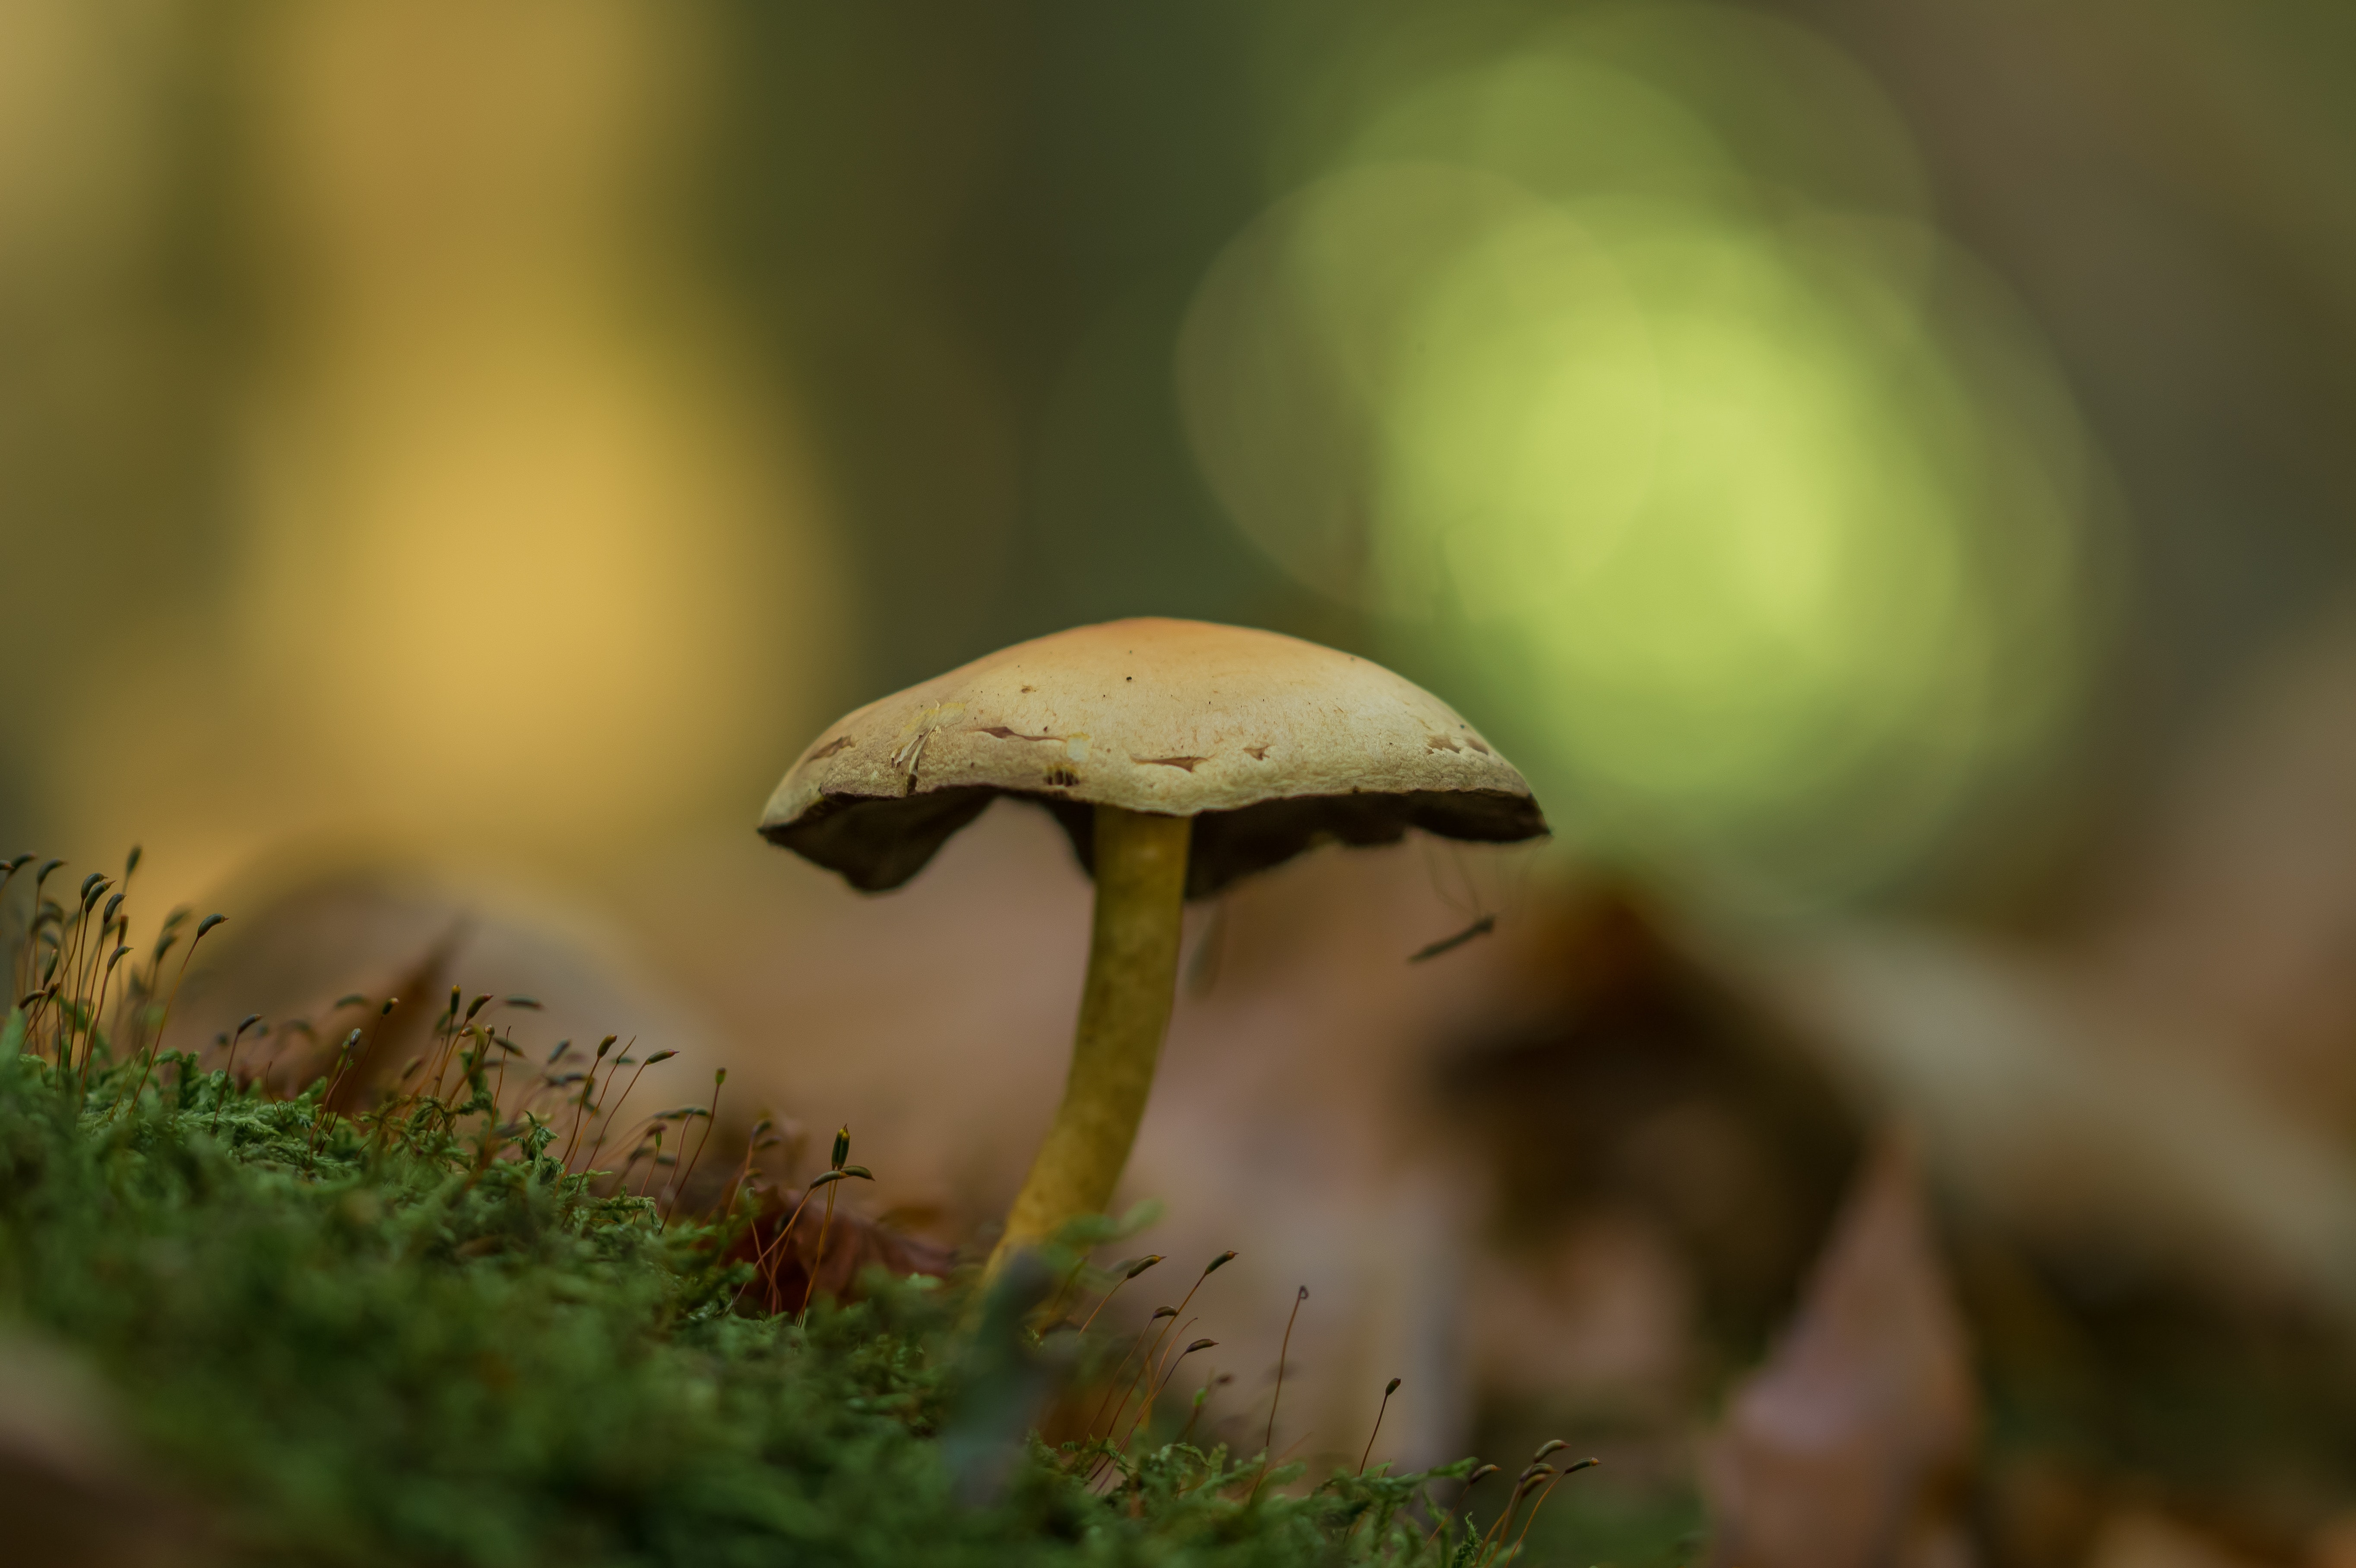
natural landscape, nature, agaricaceae, mushroom, edible mushroom, natural environment, agaricomycetes, fungus, bolete, penny bun, champignon mushroom, biome, medicinal mushroom, leaf, close up, autumn, agaricus, macro photography, organism, botany, terrestrial plant, forest, wildlife, grass, oyster mushroom, grass family, sky, plant stem, photography, plant, woodland, branch, landscape, soil, matsutake, russula integra, tree, adaptation, agaric, wood, non vascular land plant, moss, fawn, trunk, twig, still life photography